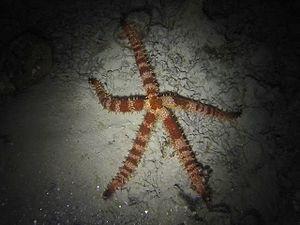
A nail armed sea star (Mithrodia clavigera) seen in Landaagiraavaru, Baa Atoll, Maldives.
Les Mithrodia constituent un genre d'étoiles de mer de la famille des Mithrodiidae.
L'étoile de mer cloutée est une espèce d'étoiles de mer de la famille des Mithrodiidae.
Les échinodermes forment un embranchement d'animaux marins benthiques présents à toutes les profondeurs océaniques, et dont les premières traces fossiles remontent au Cambrien.